Open channel spillway

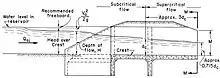
Straight inlet

The coefficient, 3.1 varies for different entrance conditions. The value of the coefficient is slightly higher if the conveyance channel has a greater width than the inlet. The value 3.1 is based on the assumption that H and v are measured at a location that exhibits subcritical flow conditions.